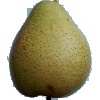
Label: Pear Forelle 1